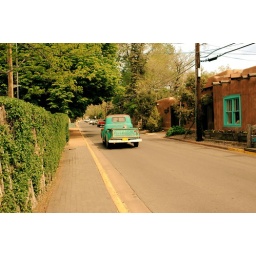
i was walking along canyon rd in sante fe